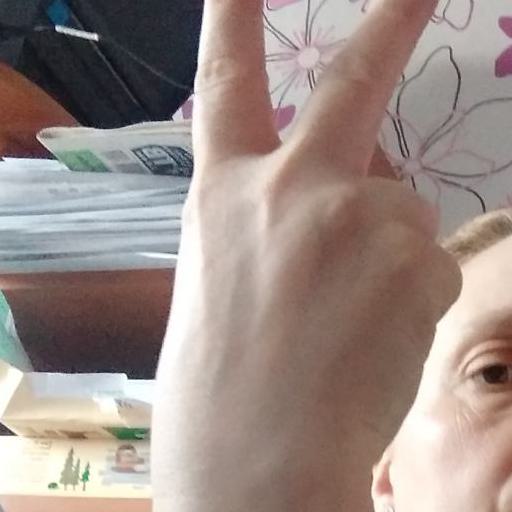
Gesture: peace_inverted